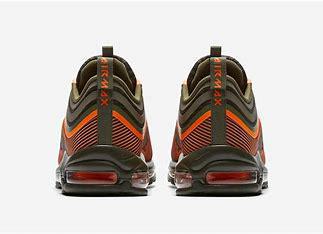
Brand: Nike
Model: Air Max 97 Ultra 17